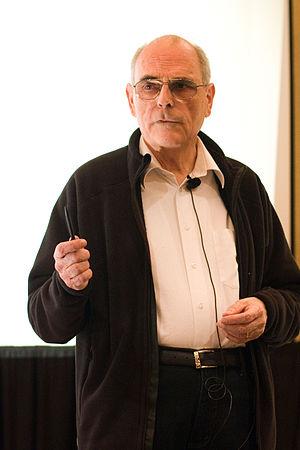
Volker Strassen, né le 29 avril 1936 à Düsseldorf, est un mathématicien allemand, actuellement professeur émérite à l'université de Constance.